Peter Parker (The Amazing Spider-Man film series)

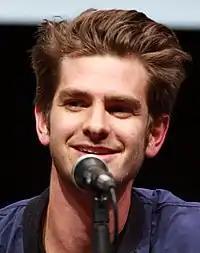
Andrew Garfield portrayed Peter Parker/Spider-Man in the Marc Webb film series and the Marvel Cinematic Universe (MCU) film "".

British-American actor Andrew Garfield was cast as Peter Parker/Spider-Man for the 2012 film and its sequel, with his casting being officially made on July 1, 2010. Other actors considered for the role were Jamie Bell, Alden Ehrenreich, Frank Dillane, and Josh Hutcherson. Webb stated he knew Garfield was the right choice after filming him in a cutscene eating a cheeseburger while trying to calm Gwen Stacy down. On accepting the role Garfield explained, "I see it as a massive challenge in many ways... To make it authentic. To make the character live and breathe in a new way. The audience already has a relationship with many different incarnations of the character. I do, as well. I'm probably going to be the guy in the movie theater shouting abuse at myself. But I have to let that go. No turning back. And I wouldn't want to." Max Charles plays a young Peter Parker in the film, with Webb stating that a young Peter was needed to "explain the origins of Peter Parker" and not just Spider-Man.